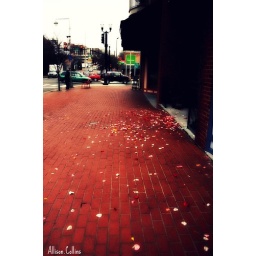
These flower petals were scattered on the sidewalk in Nashville outside of a flower shop at the end of the day.